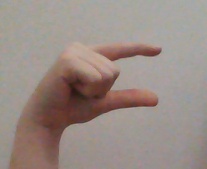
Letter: dal